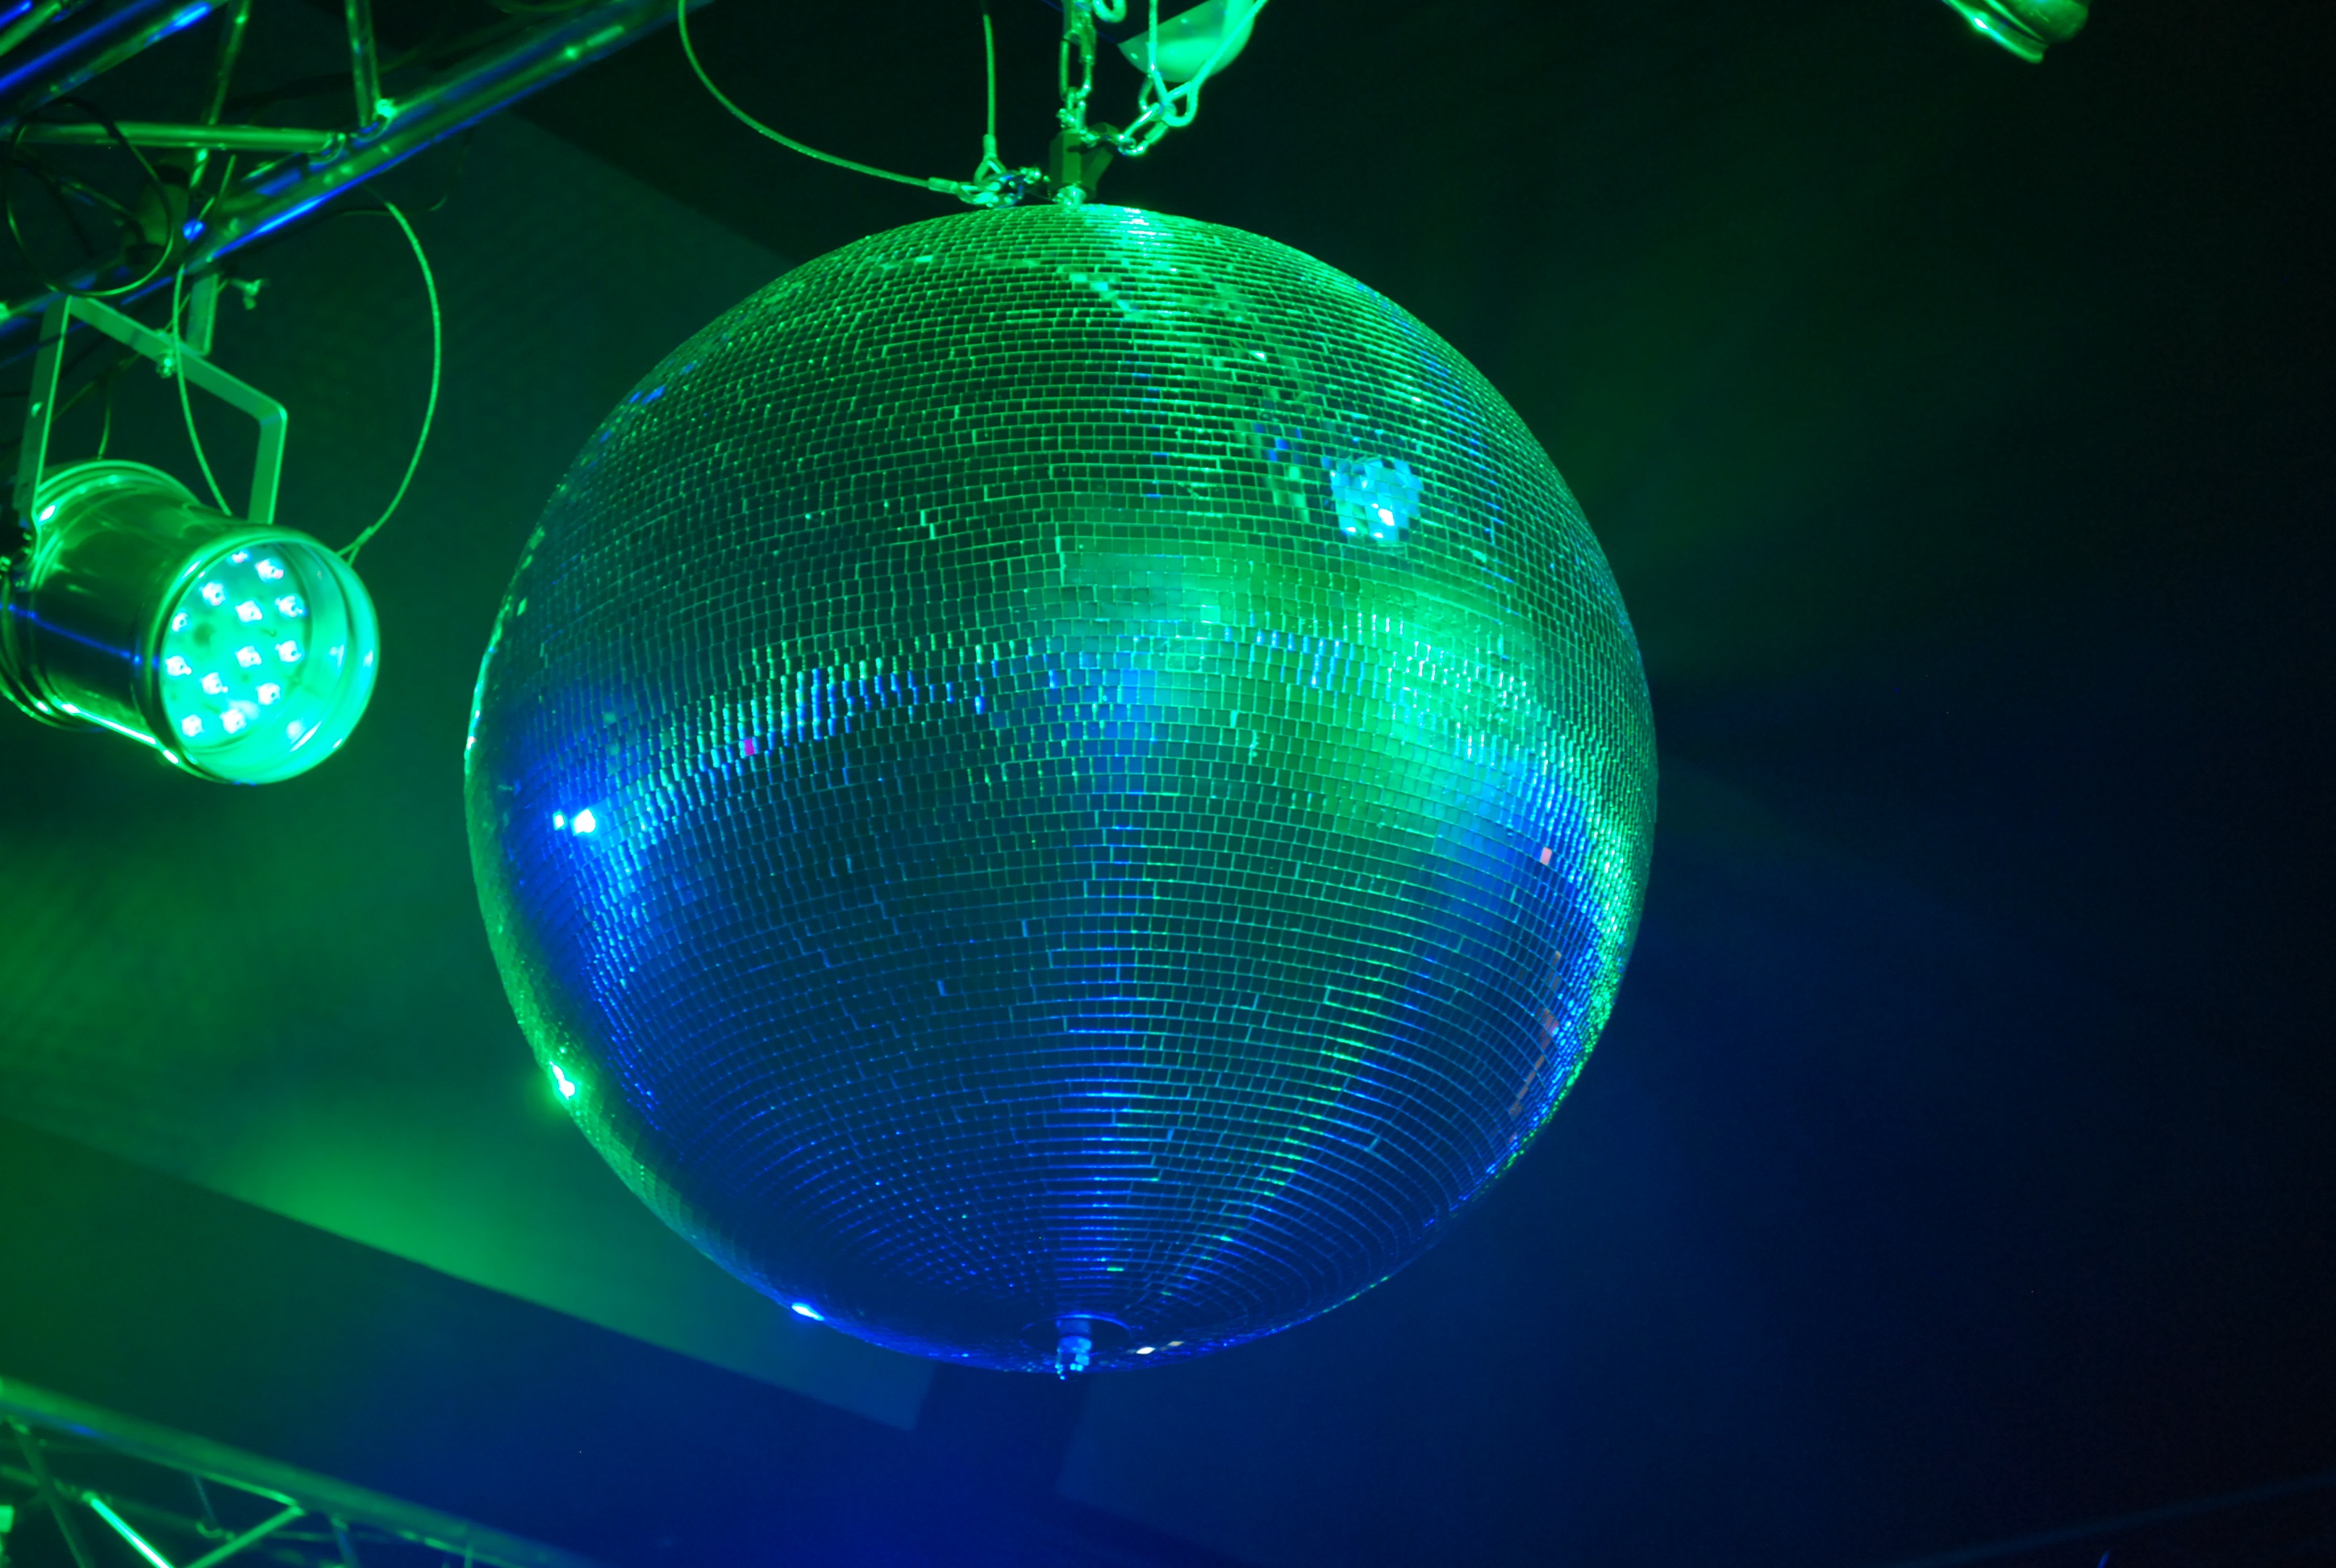
light, green, reflection, club, blue, lighting, circle, christmas decoration, party, ball, sphere, shape, nightclub, light effect, computer wallpaper